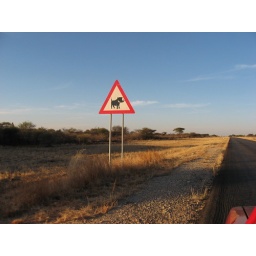
Warthogs are cute on signs as well as in person.